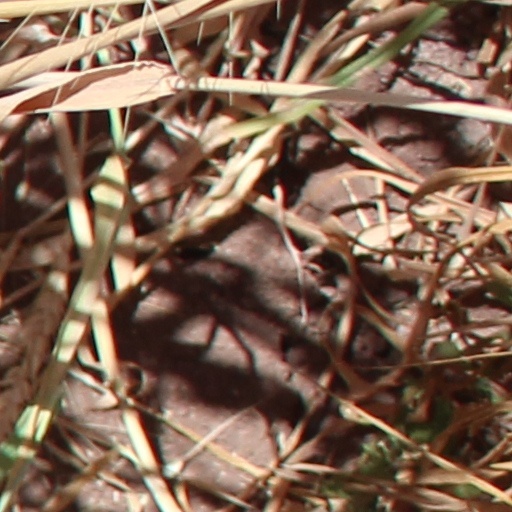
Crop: wheat